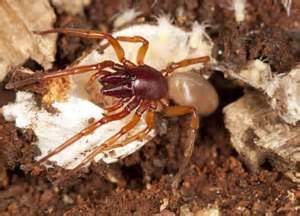
Label: spider